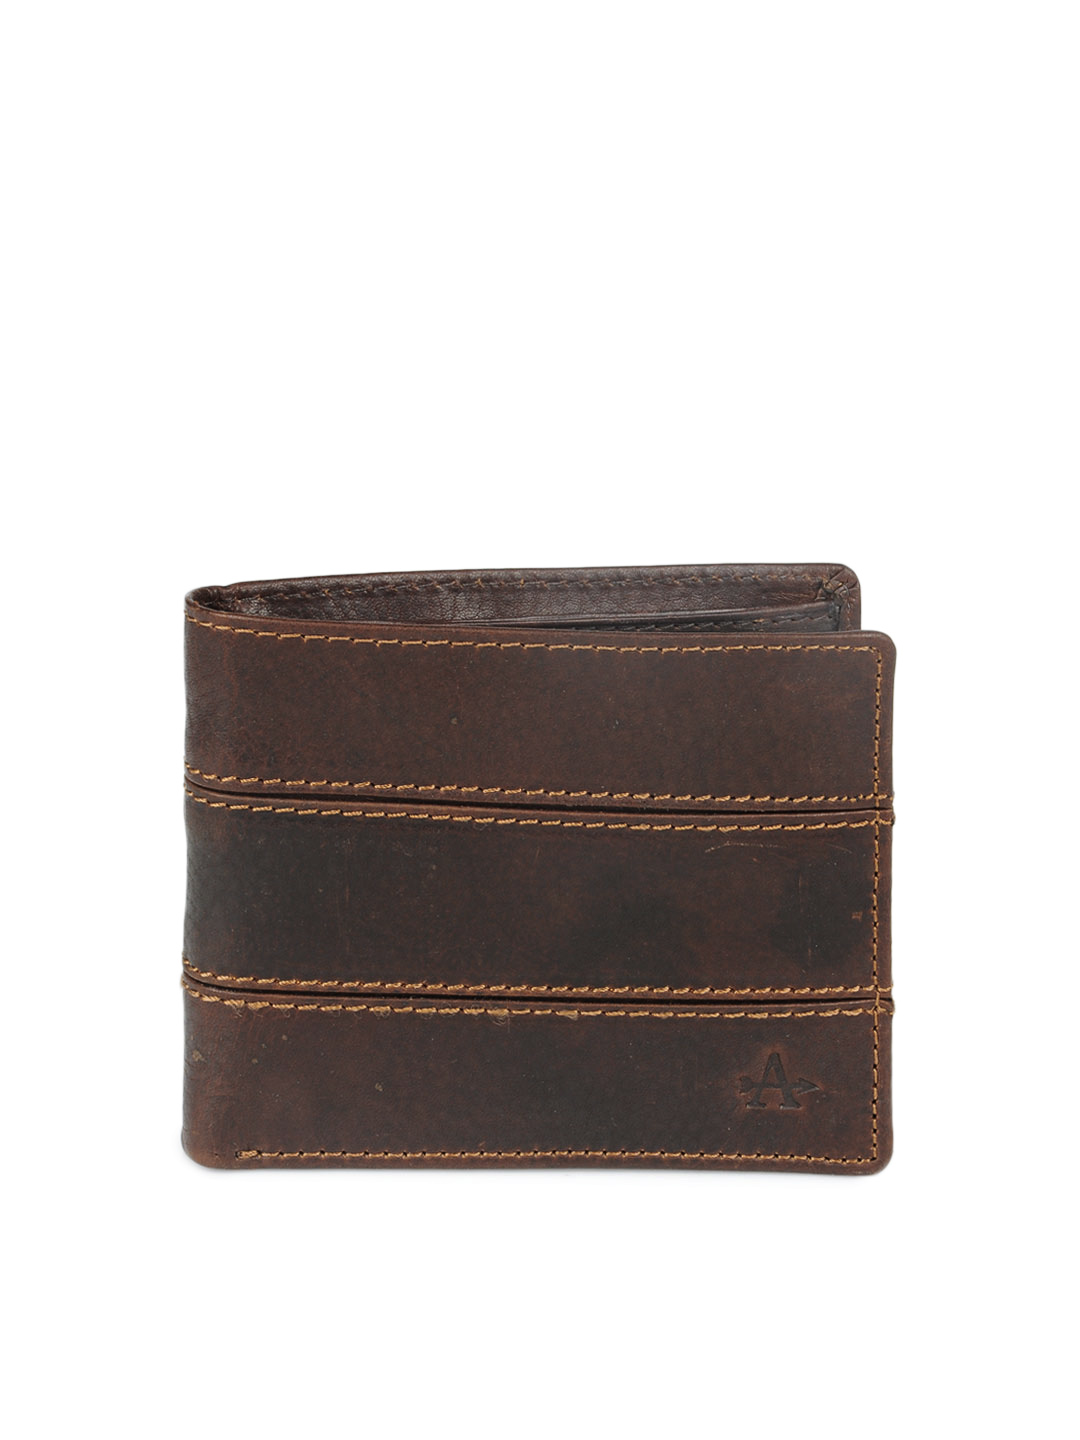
Arrow Men Brown Wallet
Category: Accessories / Wallets / Wallets
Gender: Men
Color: Brown
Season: Summer 2012
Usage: Casual